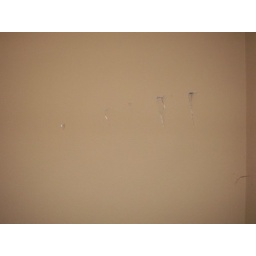
notches in the wall by front door